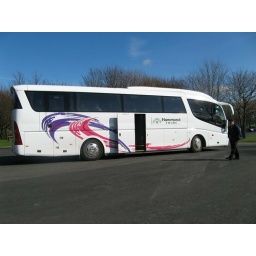
I can't believe these big buses can get around some of the small roads we were on.